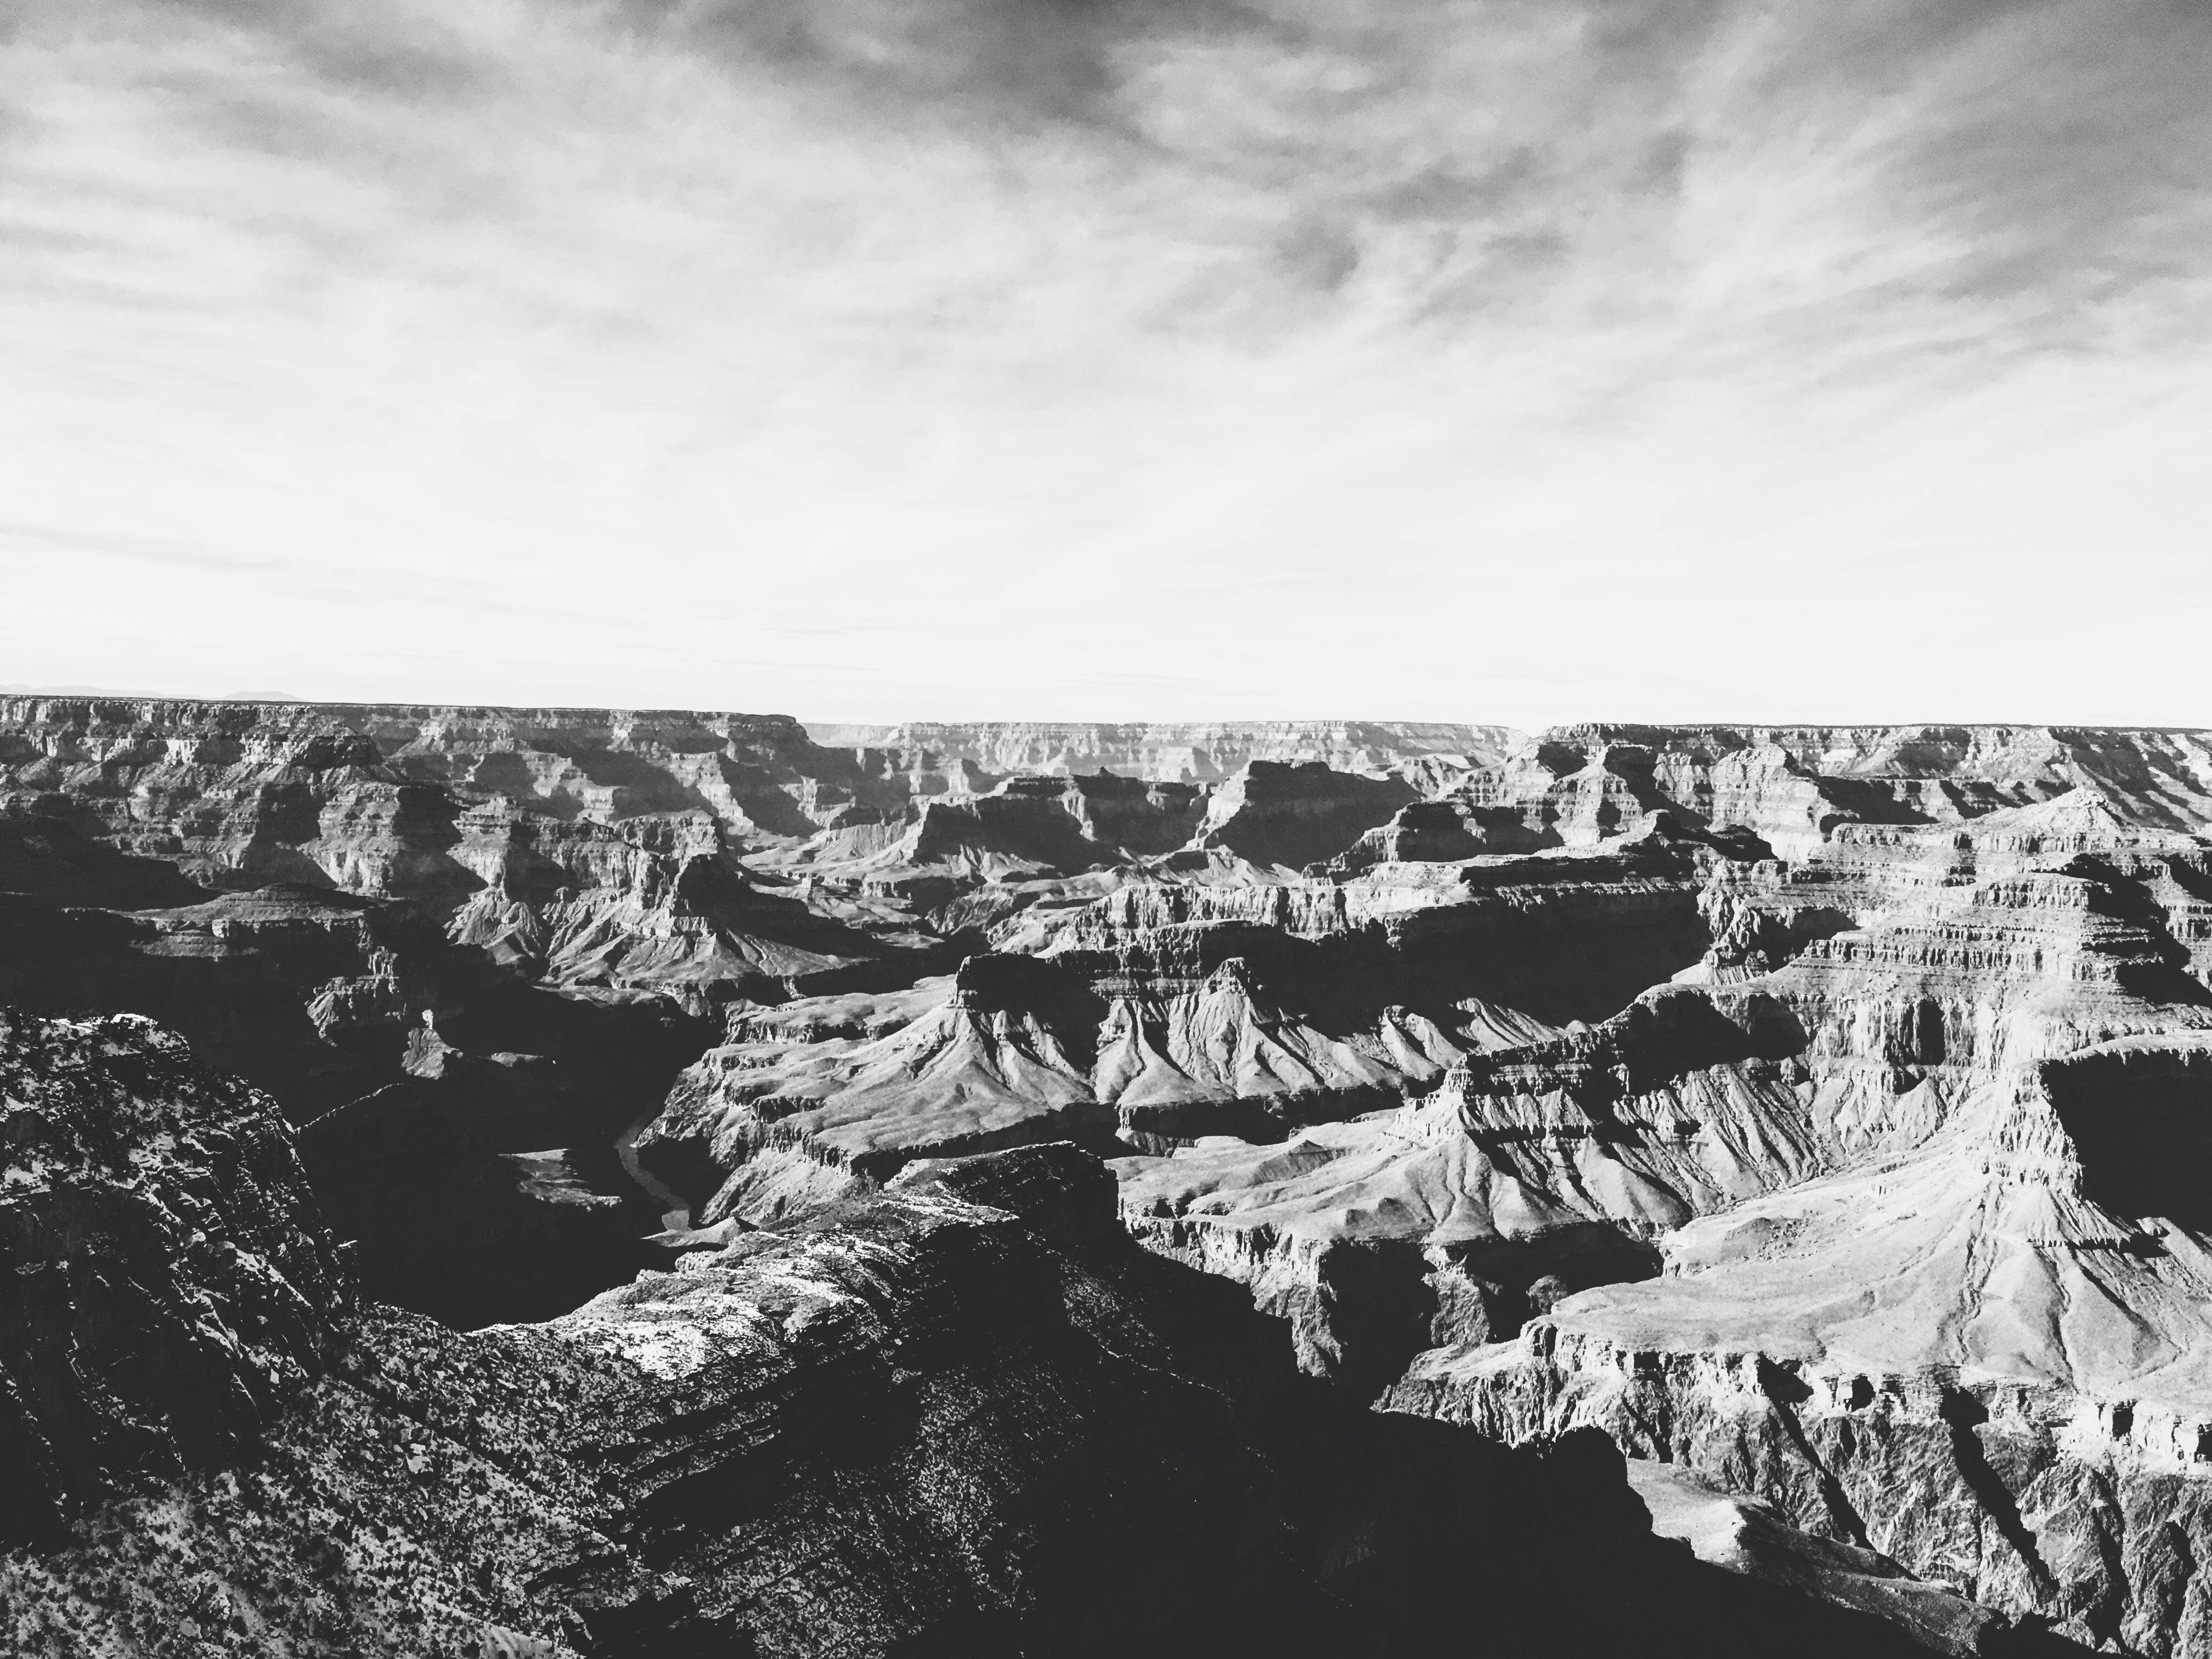
mountain, black and white, photography, monochrome, terrain, aerial photography, monochrome photography